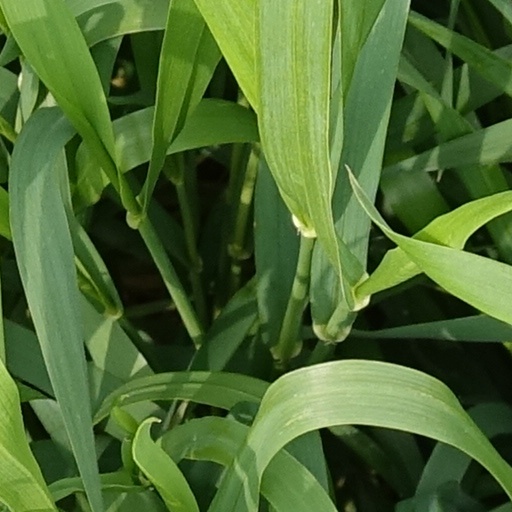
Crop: wheat